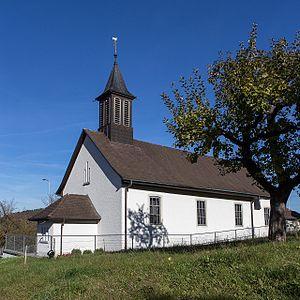
Châtillon est une commune suisse du canton du Jura. Située à 5 km de Delémont et à 12 km de Moutier, la commune est bordée au nord par la colline du Montchaibeux et au sud par la montagne de Moutier. Une petite rivière longe le village à l'ouest.